Xerocrassa homeyeri

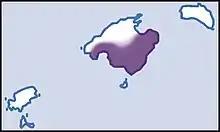
Distribution

This species is endemic to the Balearic island of Mallorca in Spain.